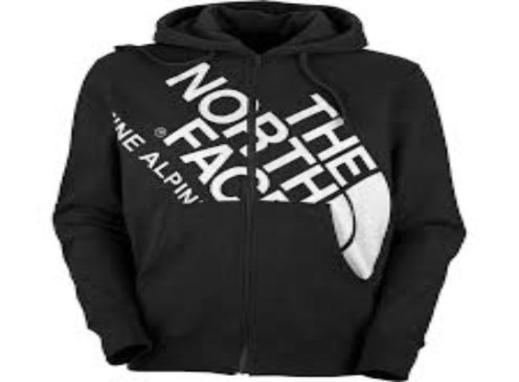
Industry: Clothes